2010 Minnesota Vikings season

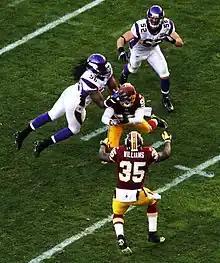
E.J. Henderson makes an interception against Washington, week 12

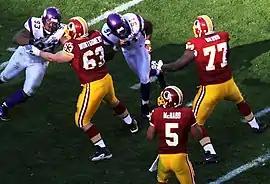
Minnesota on defense at the Washington Redskins in week 12, November 28

The Vikings' eleventh game was an NFC duel with the Redskins at FedExField. In the 1st quarter the Vikings trailed early as quarterback Donovan McNabb completed a 10-yard touchdown pass to tight end Fred Davis. They replied as running back Adrian Peterson got a 5-yard touchdown run. The Vikings pulled ahead with running back Toby Gerhart getting a 5-yard touchdown run, followed by kicker Ryan Longwell nailing a 31-yard field goal. The Redskins tried to come back, but only came away with 40-yard and a 42-yard field goals from kicker Graham Gano, giving the Vikings the win.